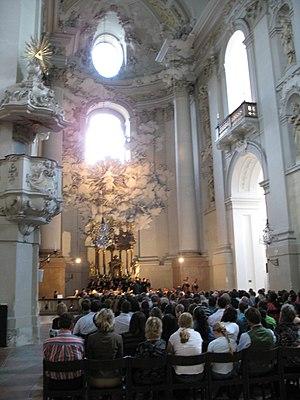
Autriche, Salzbourg, Kollegienkirche